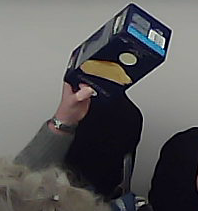
Product: barilla_lasagne